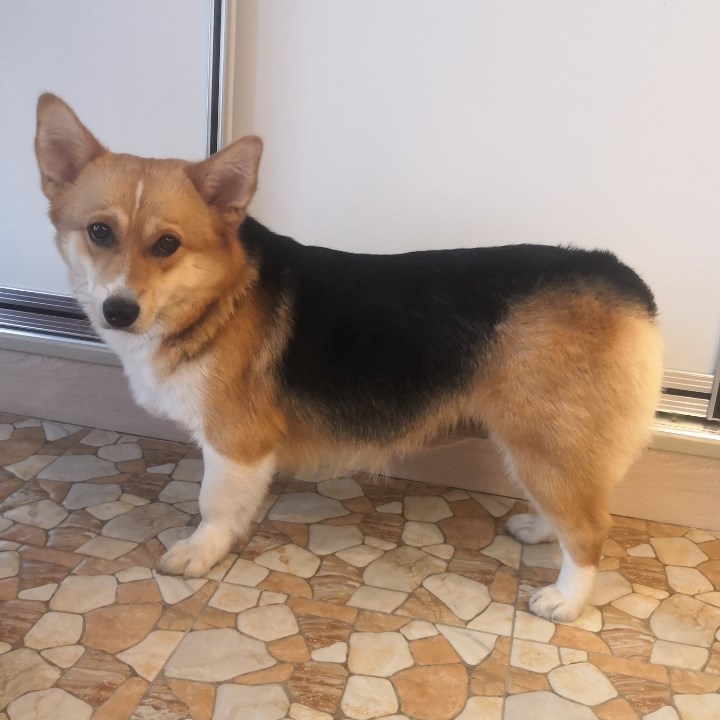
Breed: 2909-n000116-Cardigan